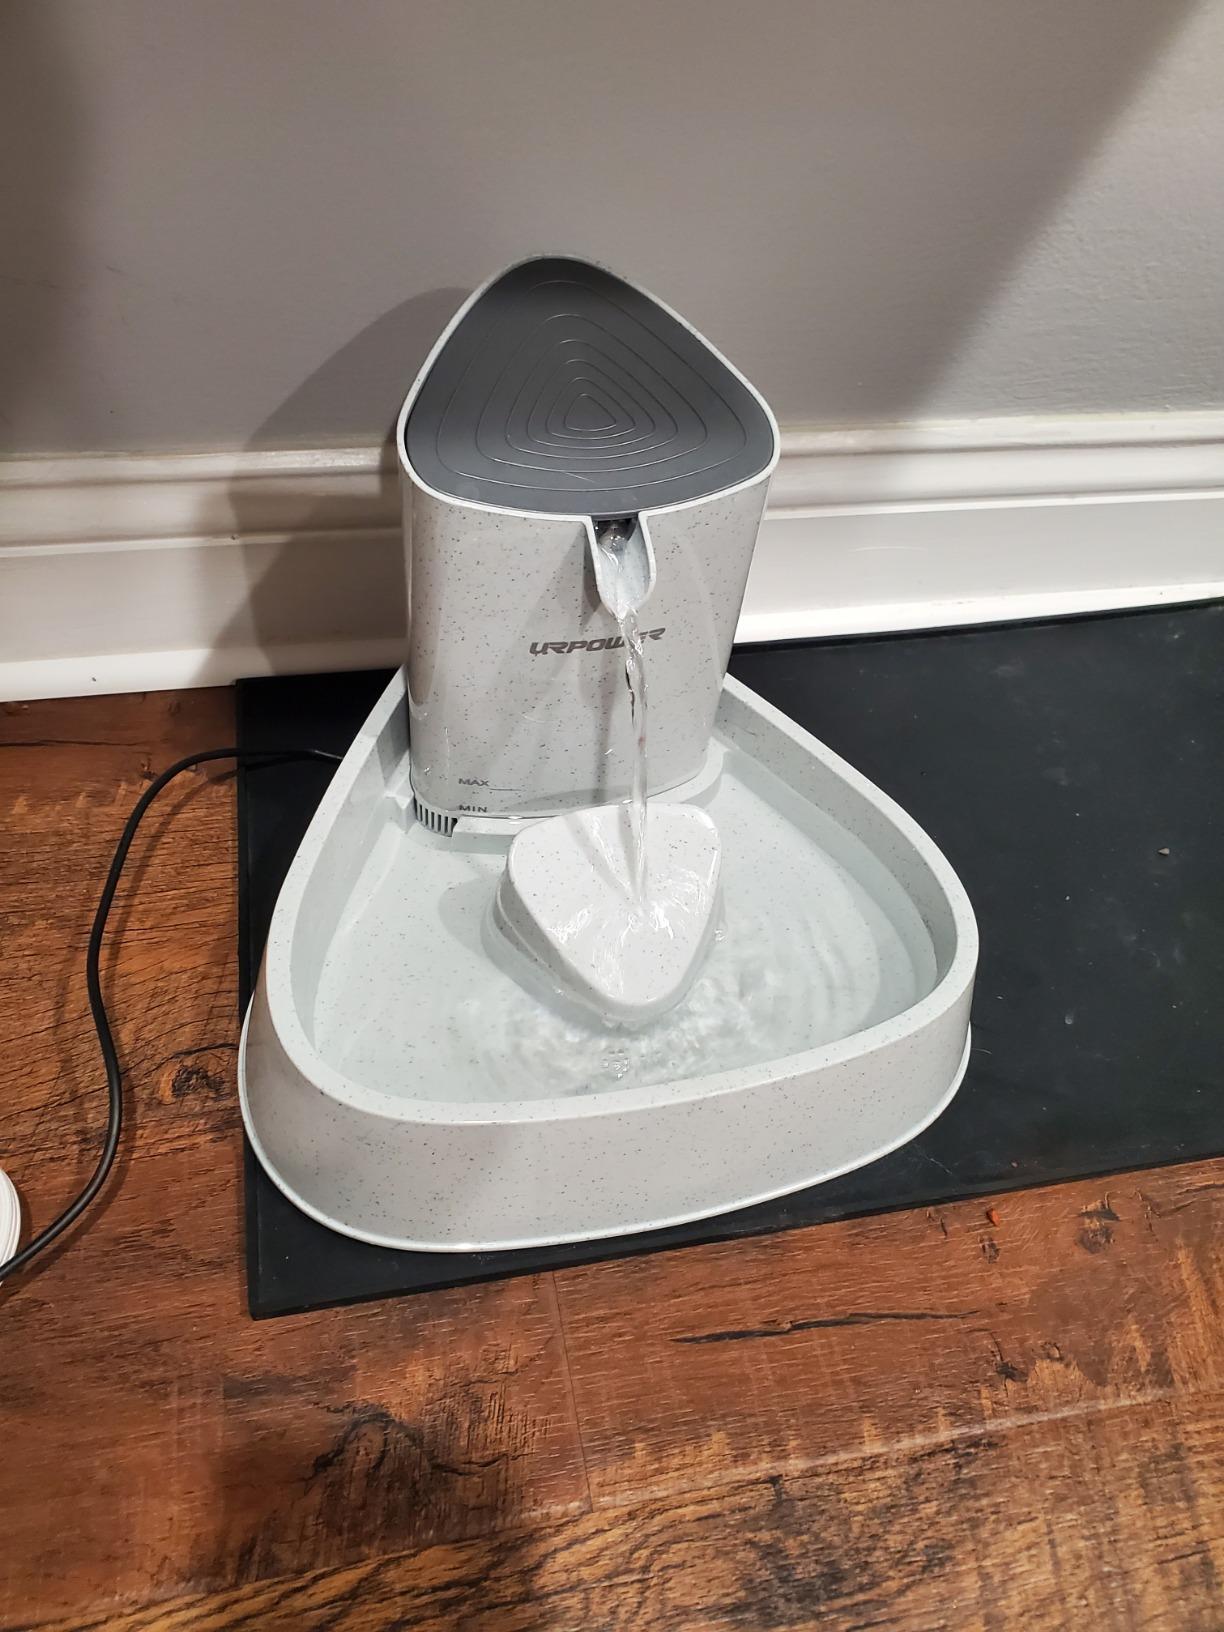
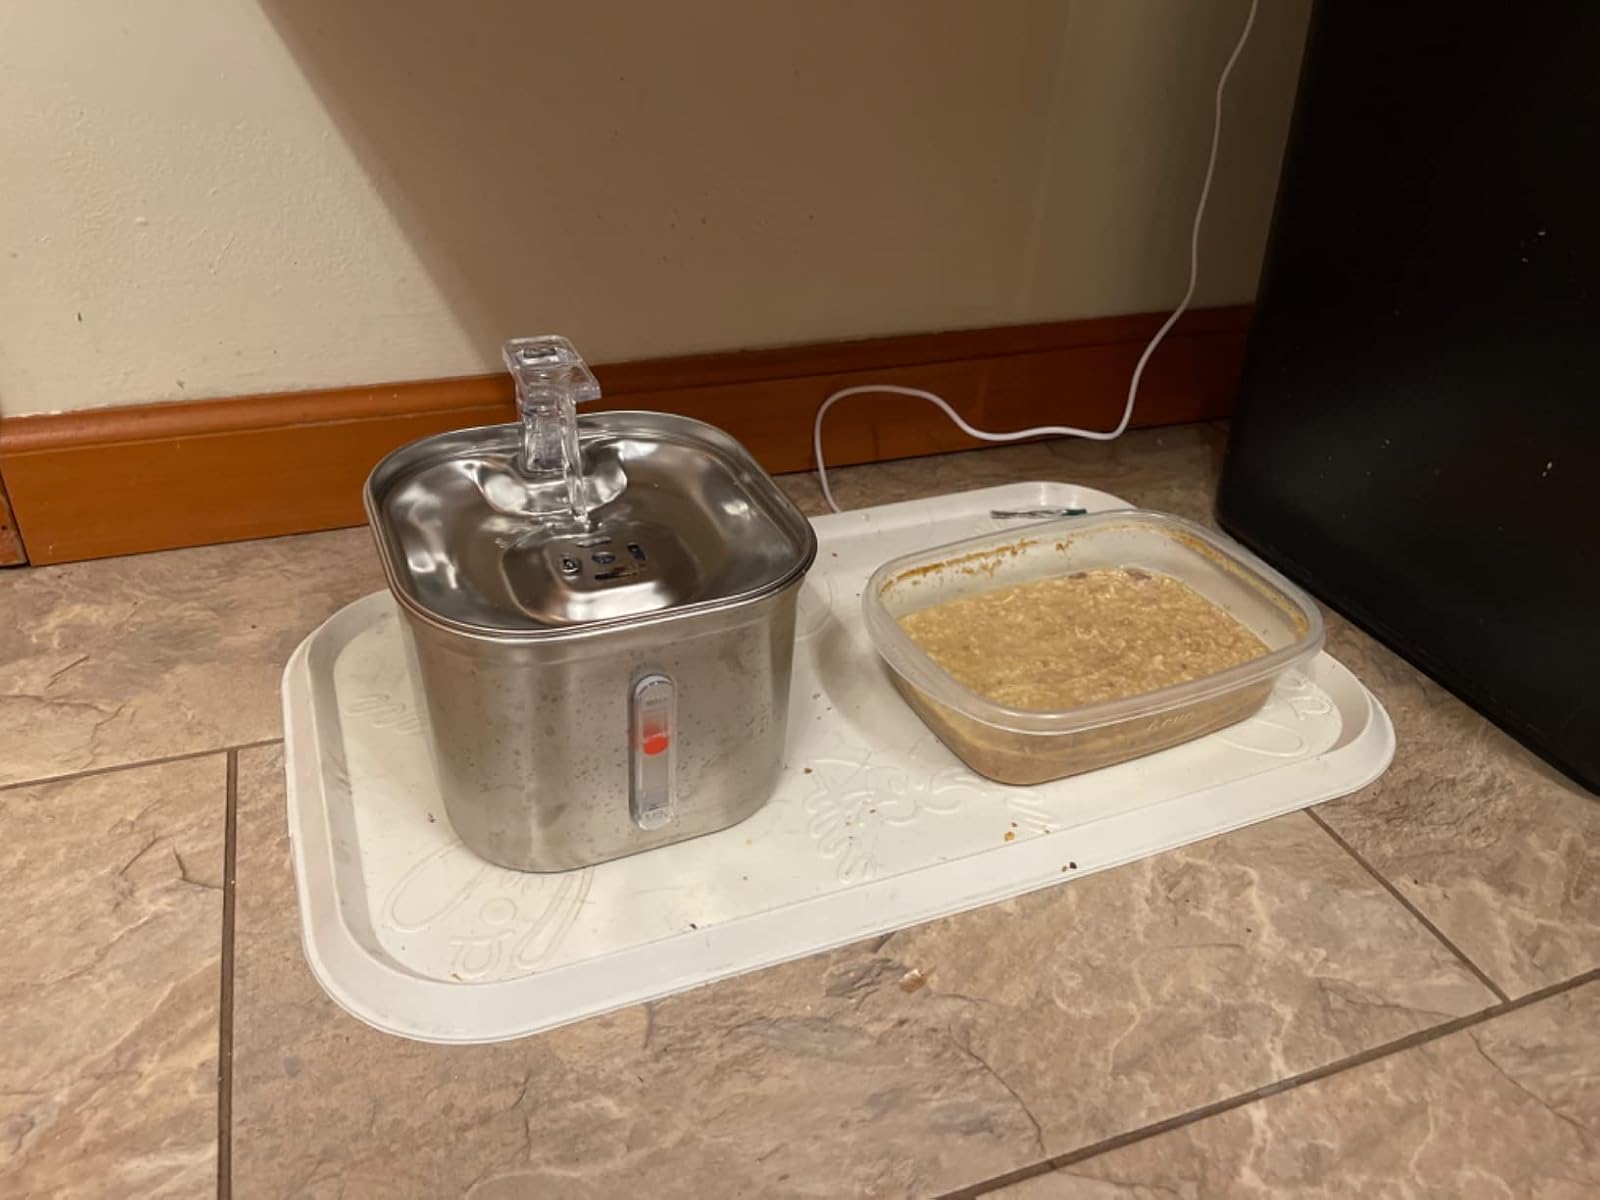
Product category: items_bowl
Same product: no